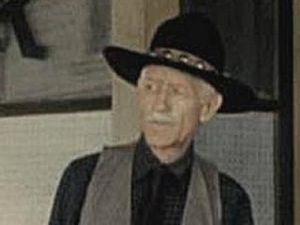
Earl Dwire est un acteur américain né le 3 octobre 1883 dans le Missouri et mort le 16 janvier 1940 à Carmichael.